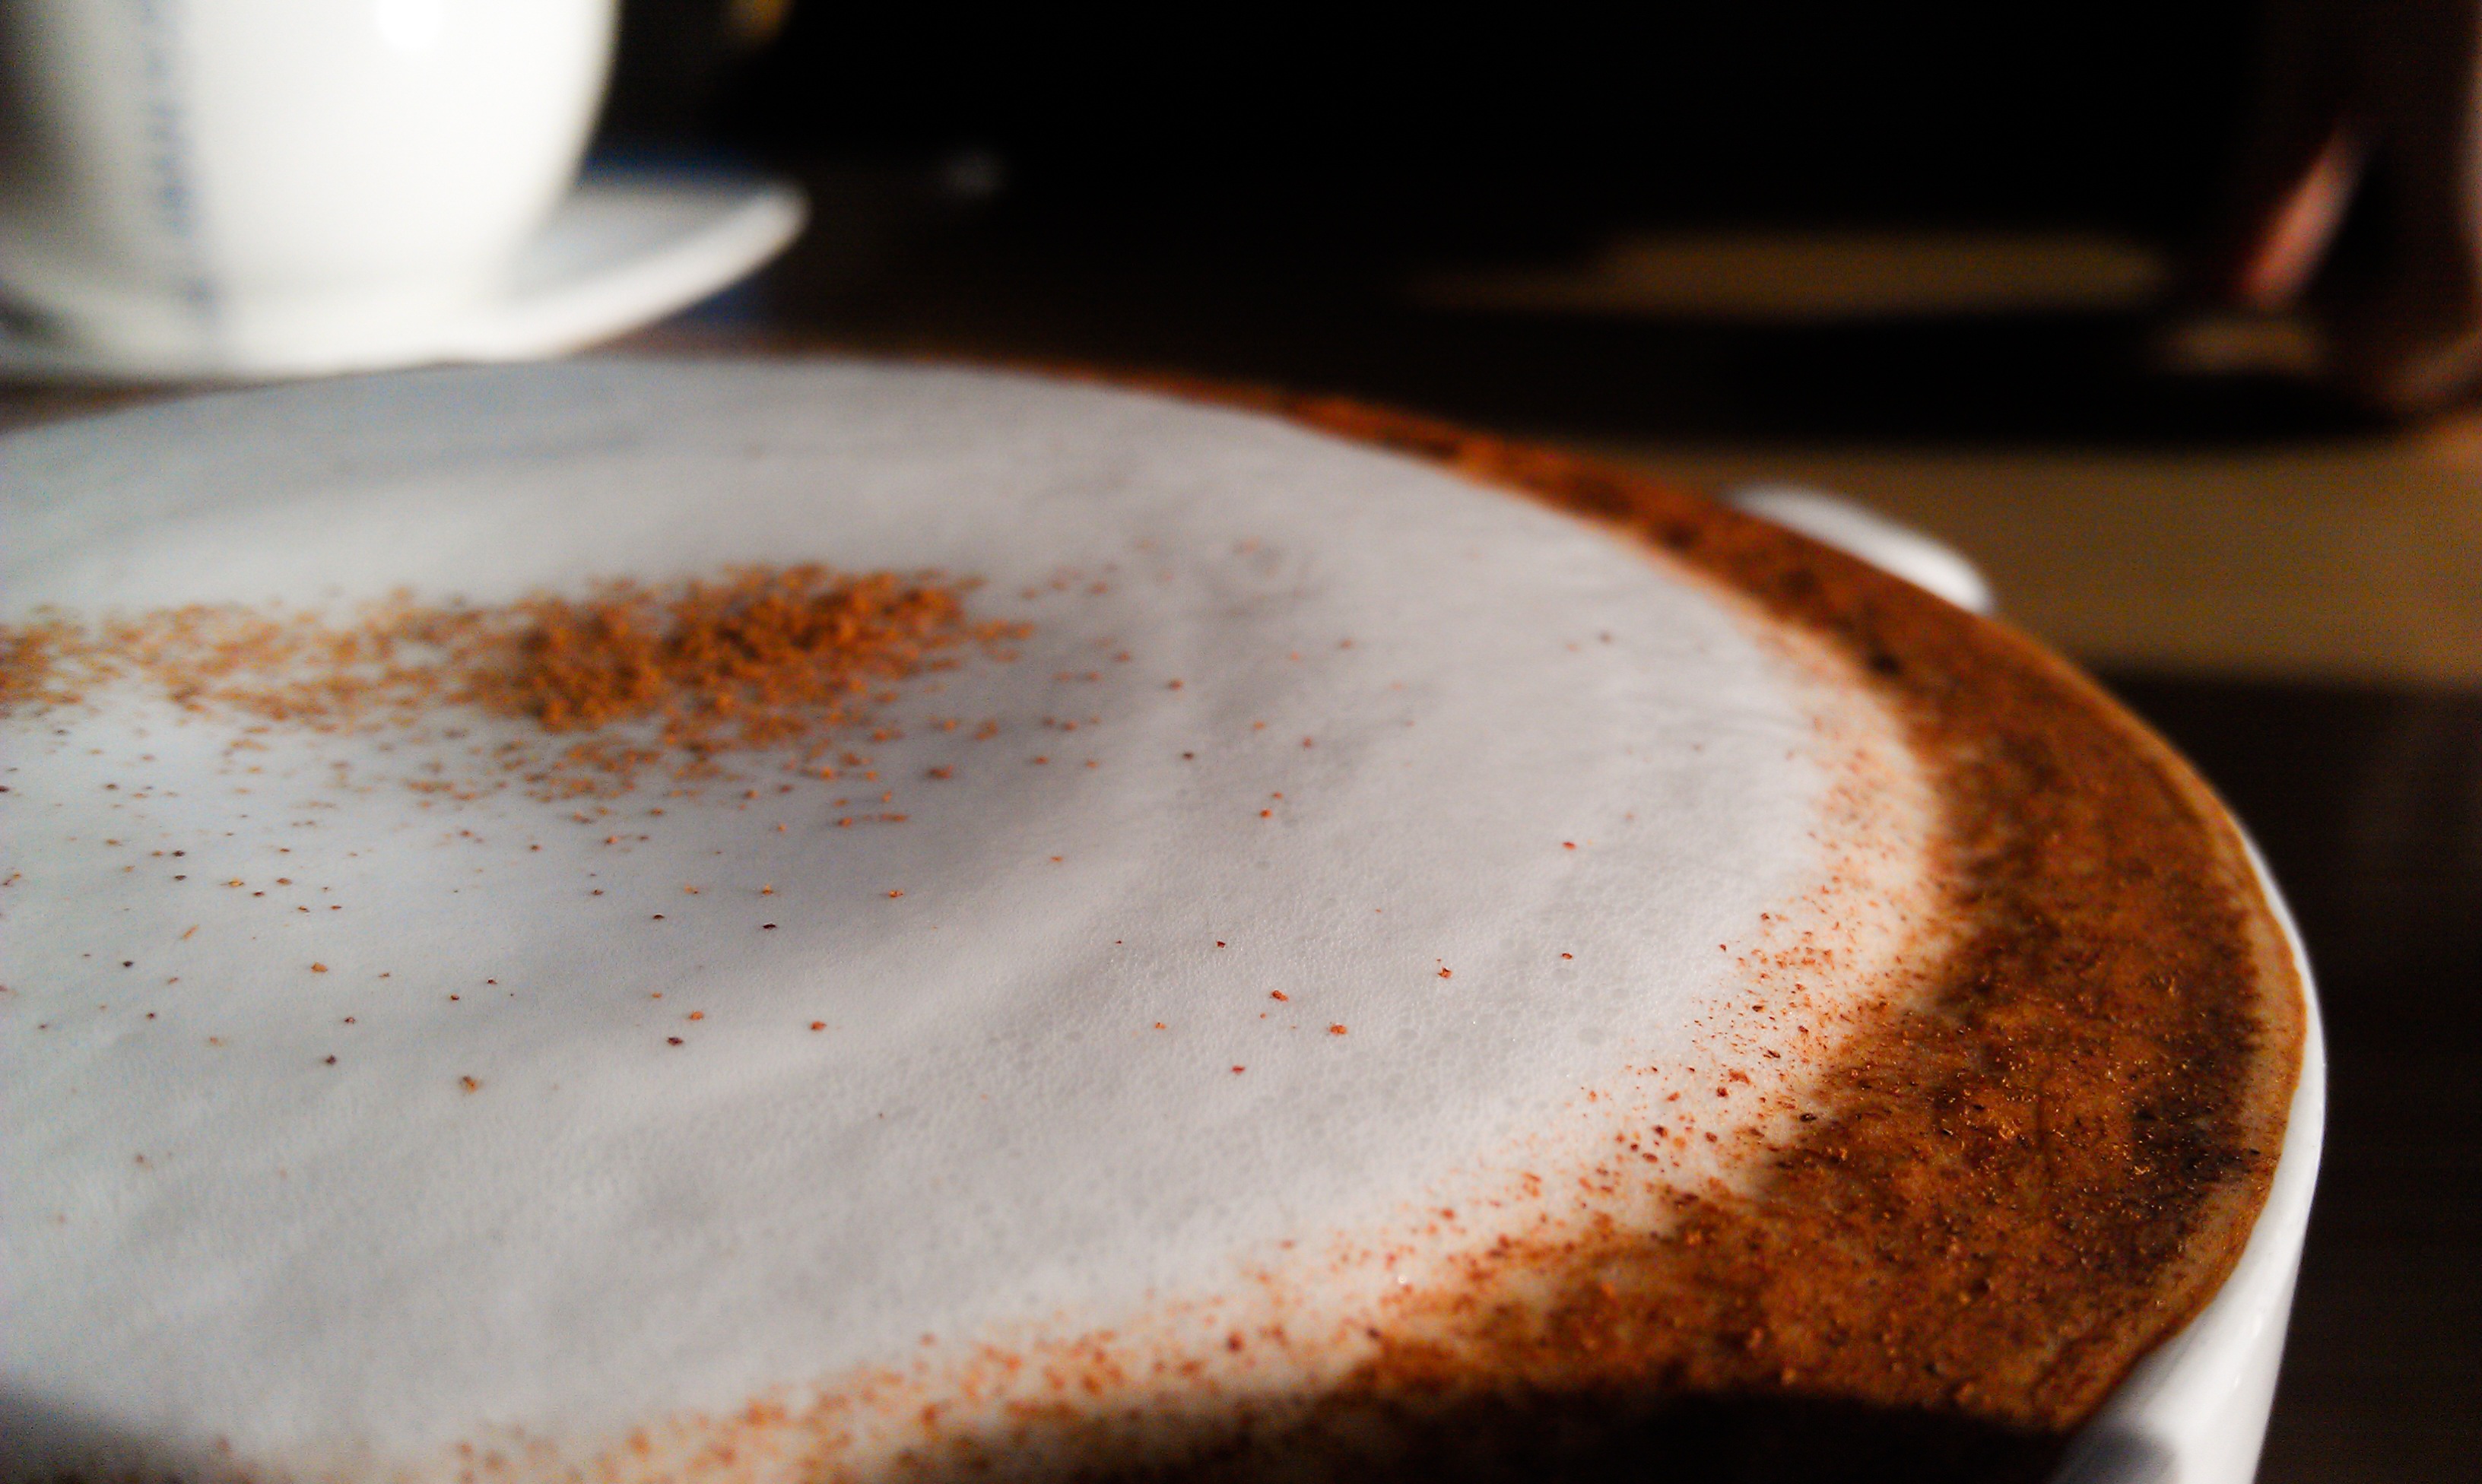
coffee, foam, cappuccino, dish, meal, food, produce, drink, breakfast, baking, dessert, cuisine, baked goods, flavor